Robert Peake the Elder

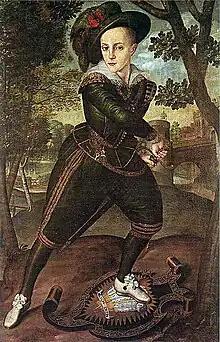
Prince Henry, c. 1610. His foot rests on a shield bearing the device of the Prince of Wales, a title conferred on him the same year.

In 1607, after the death of Leonard Fryer, Peake was appointed serjeant-painter to King James I, sharing the office with John De Critz, who had held the post since 1603. The role entailed the painting of original portraits and their reproduction as new versions, to be given as gifts or sent to foreign courts, as well as the copying and restoring of portraits by other painters in the royal collection.